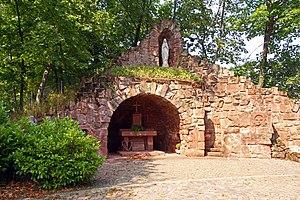
Église Saint Laurent de Contwig‎‎.